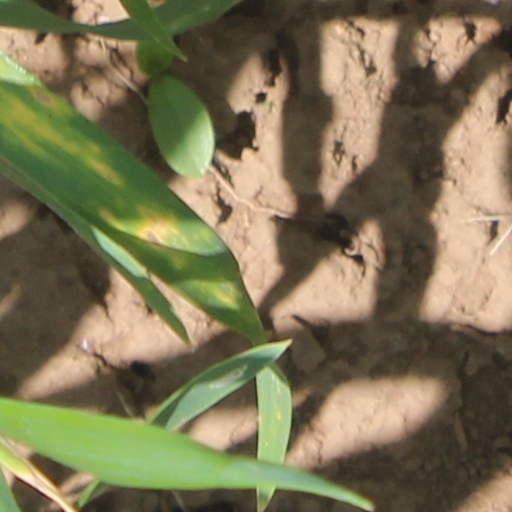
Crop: wheat